Fitzroy Iron Works

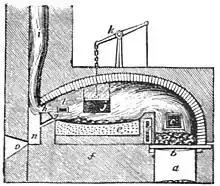
Cross-section of a puddling furnace b. fire grate / fire box, e. puddling bed, d. 'bridge wall', i. flue, j. door

The new directors commissioned an engineering report "on the Company's mines, and on the machinery necessary for working them" from Mr. James Henry Thomas, resident engineer at the Government Dry Dock on Cockatoo Island. In August 1855, the board decided against erecting a blast furnace—on grounds of cost—and instead to erect six puddling furnaces and one reheat furnace. Unusually, it was intended to use the reverberatory ‘puddling’ furnaces for direct reduction smelting of the ore. Thomas provided this description of ore smelting c.1856. "“The method hitherto adopted for the reduction of the ores of the Fitz Roy mines, has been, first, to crush into small pieces, and with 25 per cent, of charcoal it is placed in a reverberatory furnace similar to that employed in England for puddling, and the iron before you this evening is the produce of this mode of manufacture. This plan has been adopted (although producing but small quantities) owing to the slight cost of construction compared to the comparative great outlay required in the erection of a blast furnace with it necessary apparatus for blowing, &c.”"